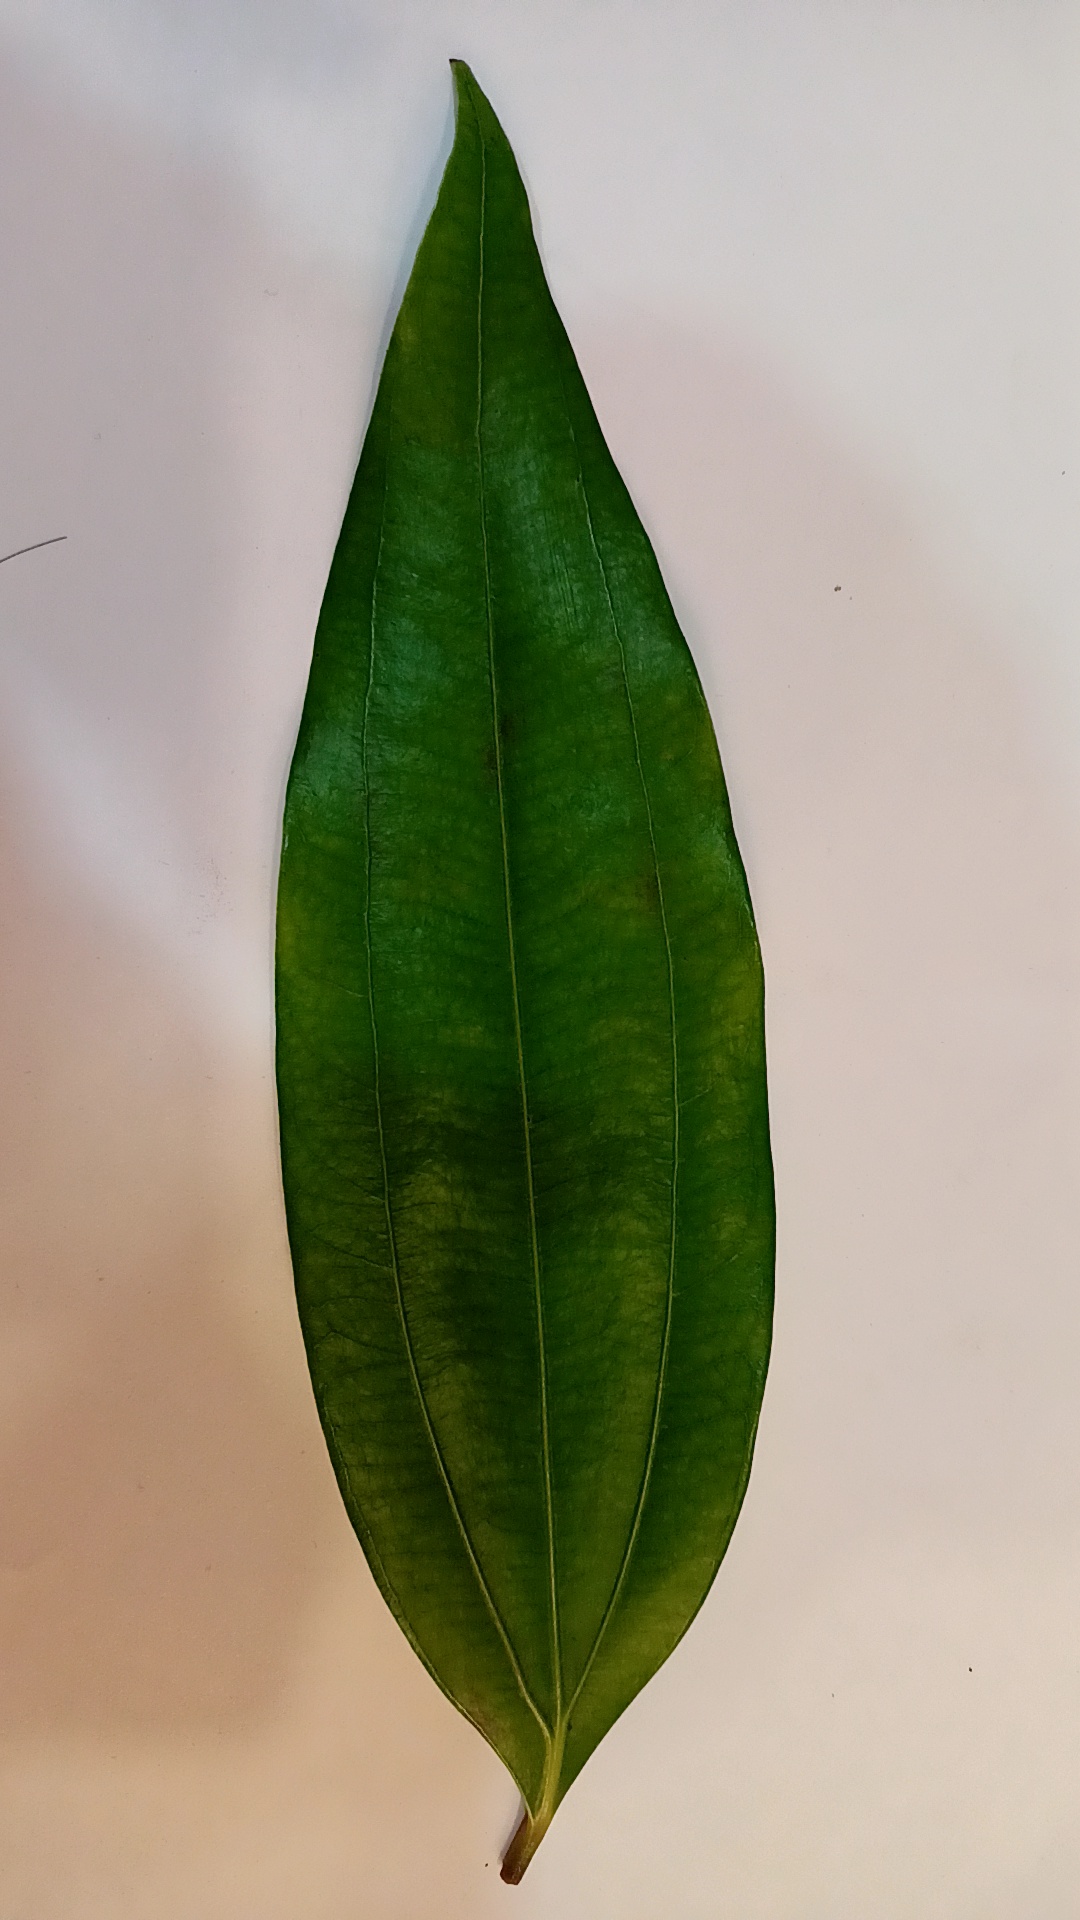
Label: Healthy